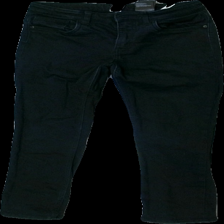
View: front
Type: Jeans
Category: Children
Brand: H&M
Colors: Black
Material: 100% Cotton
Cut: Regular
Size: 152
Season: All
Trend: Denim
Price range: 50-100
Recommended usage: Reuse
Description: black jeans